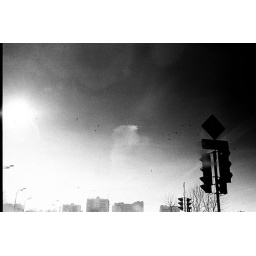
birds are flying in the skyes. moscow, 2008